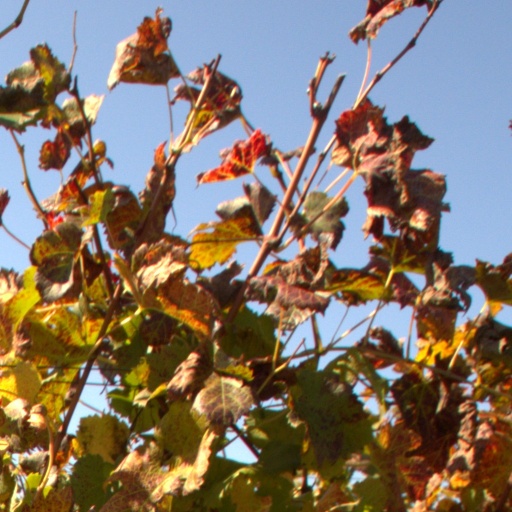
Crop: grape